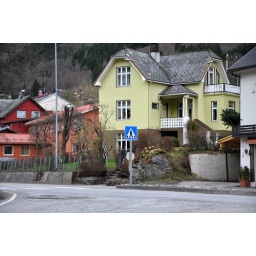
A green house in Straumgjerde